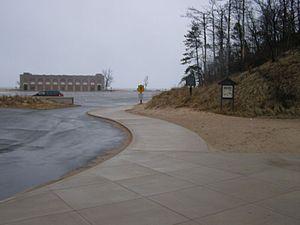
Petit Fort fut un poste de traite fortifié par les Français à l'époque de la Nouvelle-France, et située dans le nord-ouest de l'État de l'Indiana aux États-Unis.